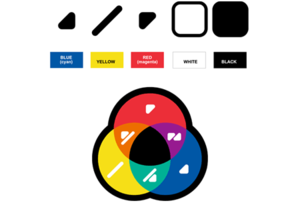
ColorADD est un système de pictogrammes pour identifier les couleurs, destiné aux daltoniens. Il a été créé par le designer Miguel Neiva à Porto, et est utilisé dans une bibliothèque, et sur des timbres poste.